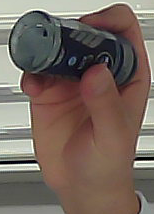
Product: nivea_rollon